Camera Notes

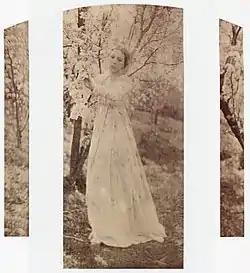
"Spring", by Clarence H. White. Published in "Camera Notes", Vol 3 No 2, 1899.

The first issue of "Camera Notes" premiered in July, 1897. "Camera Notes" was immediately well-received, and in the second issue Stieglitz published a sampling of the praise that had come from other photographic magazines. Britain's "Photogram", for example, said ""Camera Notes" is such a fine publication that we hesitate to use the adjectives necessary to describe it." With the second issue Stieglitz hit his editorial stride, with a full range of photographs and articles that included F. Holland Day writing on "Art and the Camera" and Lee Ferguson lamenting on "Our Lack of Exhibitions".